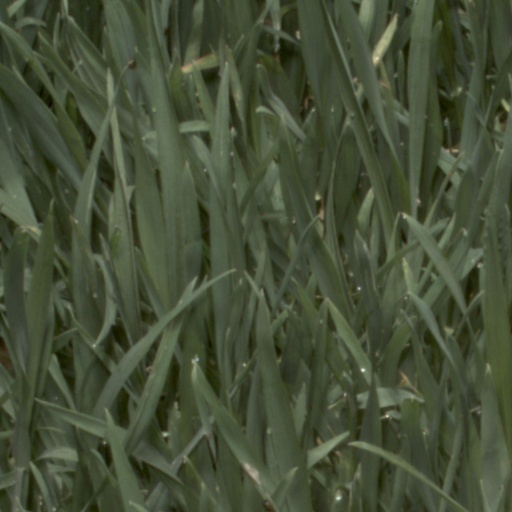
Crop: wheat